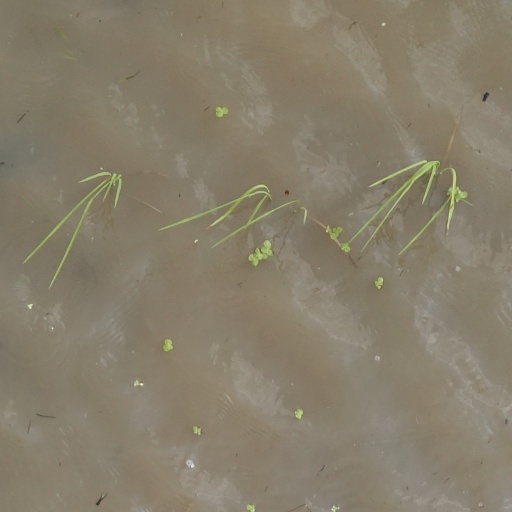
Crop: rice